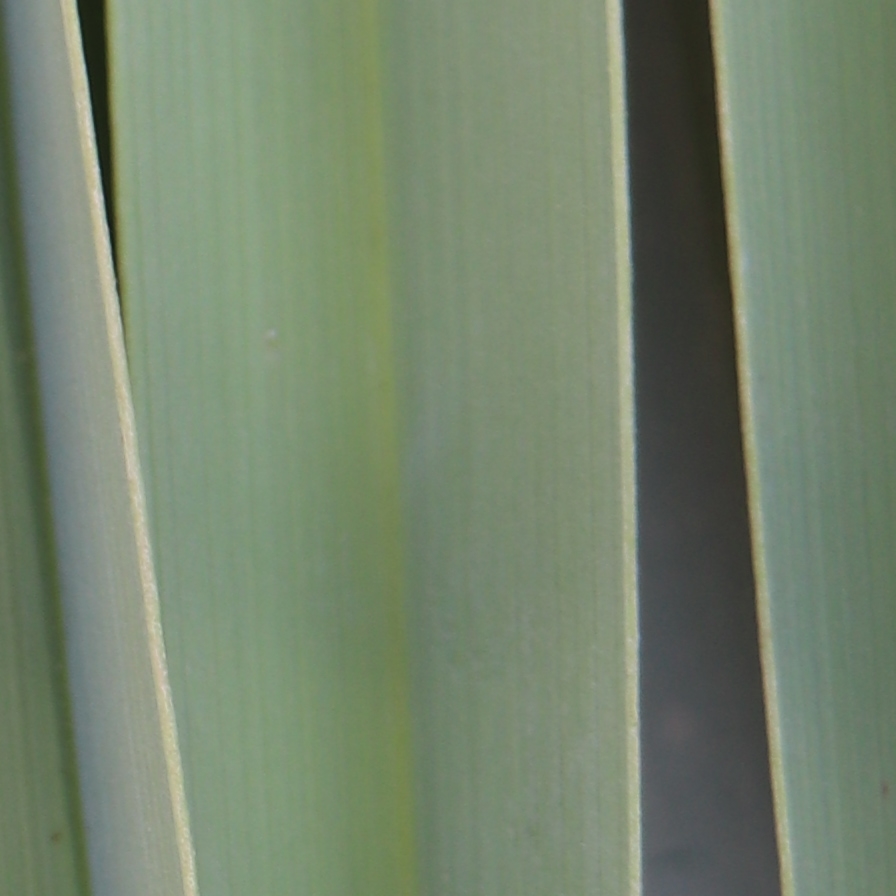
Label: Healthy